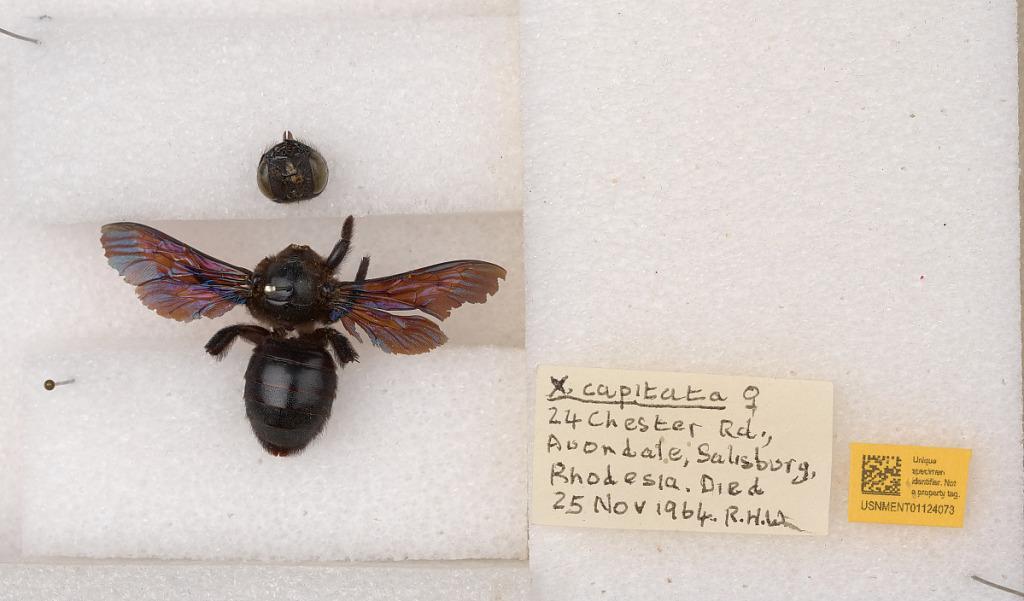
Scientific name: Xylocopa (Xylomelissa) erythrina Gribodo